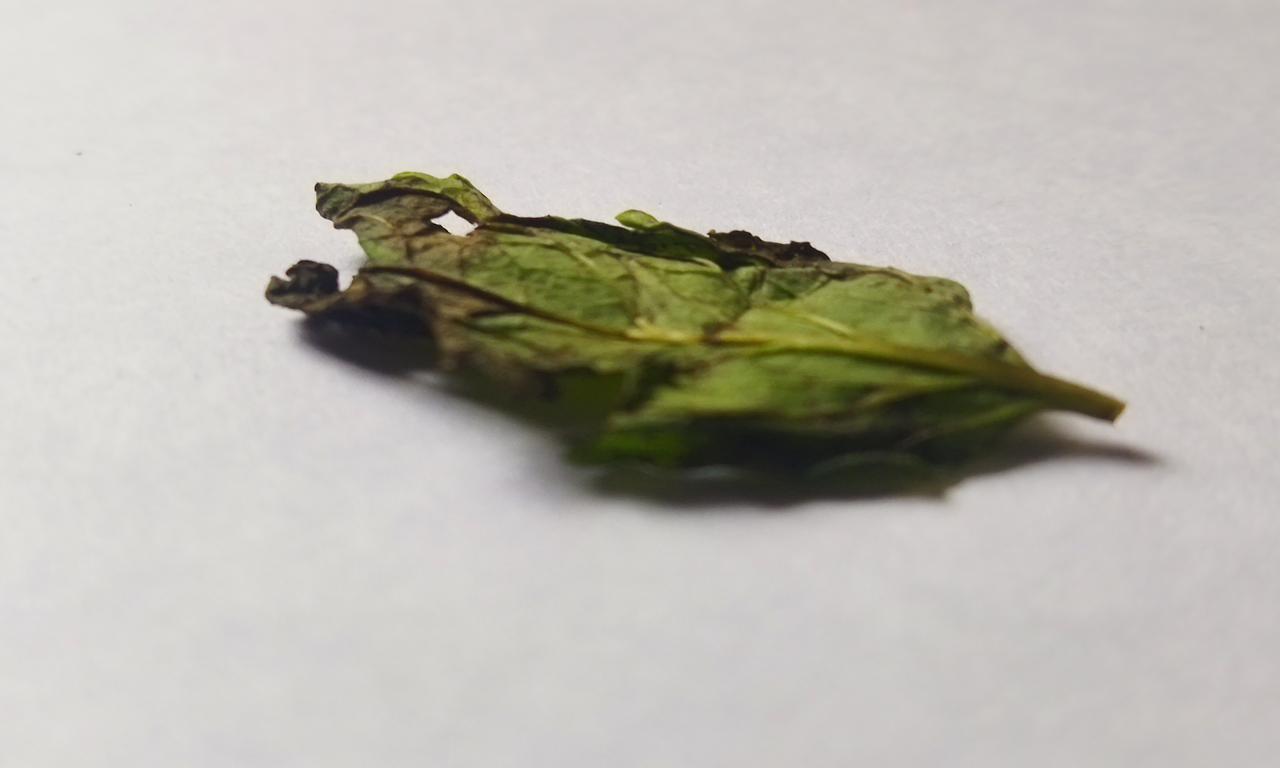
Label: Spoiled